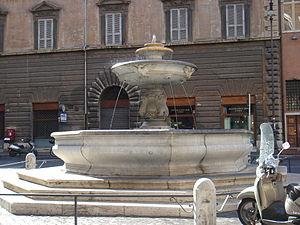
La fontaine du Trullo, actuellement située piazza Nicosia, est l'une des plus anciennes fontaines de la Renaissance à Rome.
La piazza del Popolo est une importante place piétonne monumentale, de style néo-classique du XIXᵉ siècle en son état actuel, au nord du centre historique de Rome, qui a commencé à être aménagée et ornée dès la fin du XVIᵉ siècle, sur ordre du pape Sixte-Quint, l'un des plus importants papes bâtisseurs dans la Ville Éternelle. Son nom, en italien, signifie littéralement la « place du Peuple », mais il est historiquement dérivé de celui des peupliers, auxquels l'église Santa Maria del Popolo, à l'angle nord-est de la place, doit son appellation d'origine.